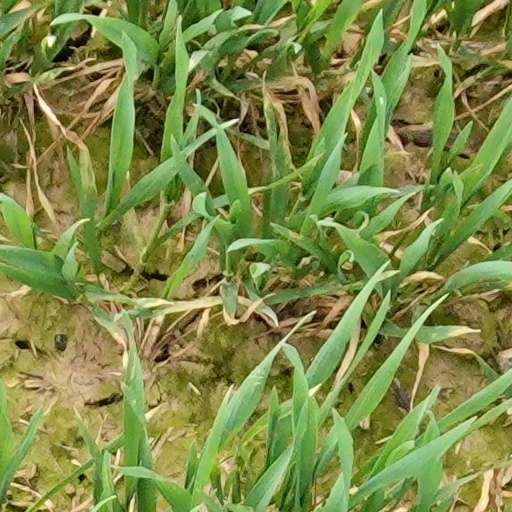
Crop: wheat